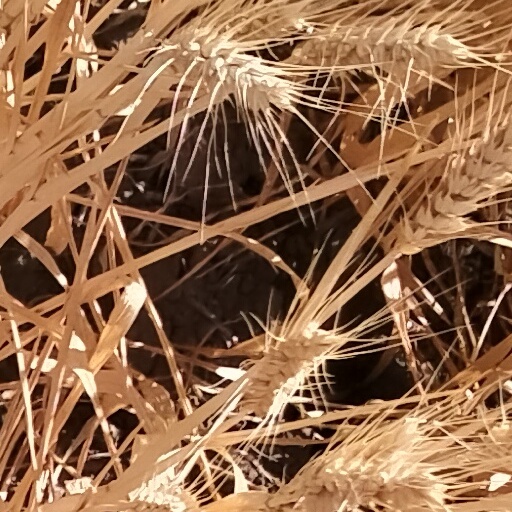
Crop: wheat